Culture of Chicago

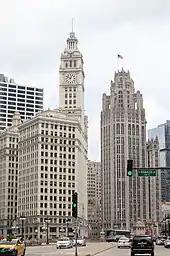
The Wrigley Building and Tribune Tower

The Chicago Bears of the National Football League play at Soldier Field. The Bears have won nine American Football championships (eight NFL Championships and Super Bowl XX) trailing only the Green Bay Packers, who have 13.